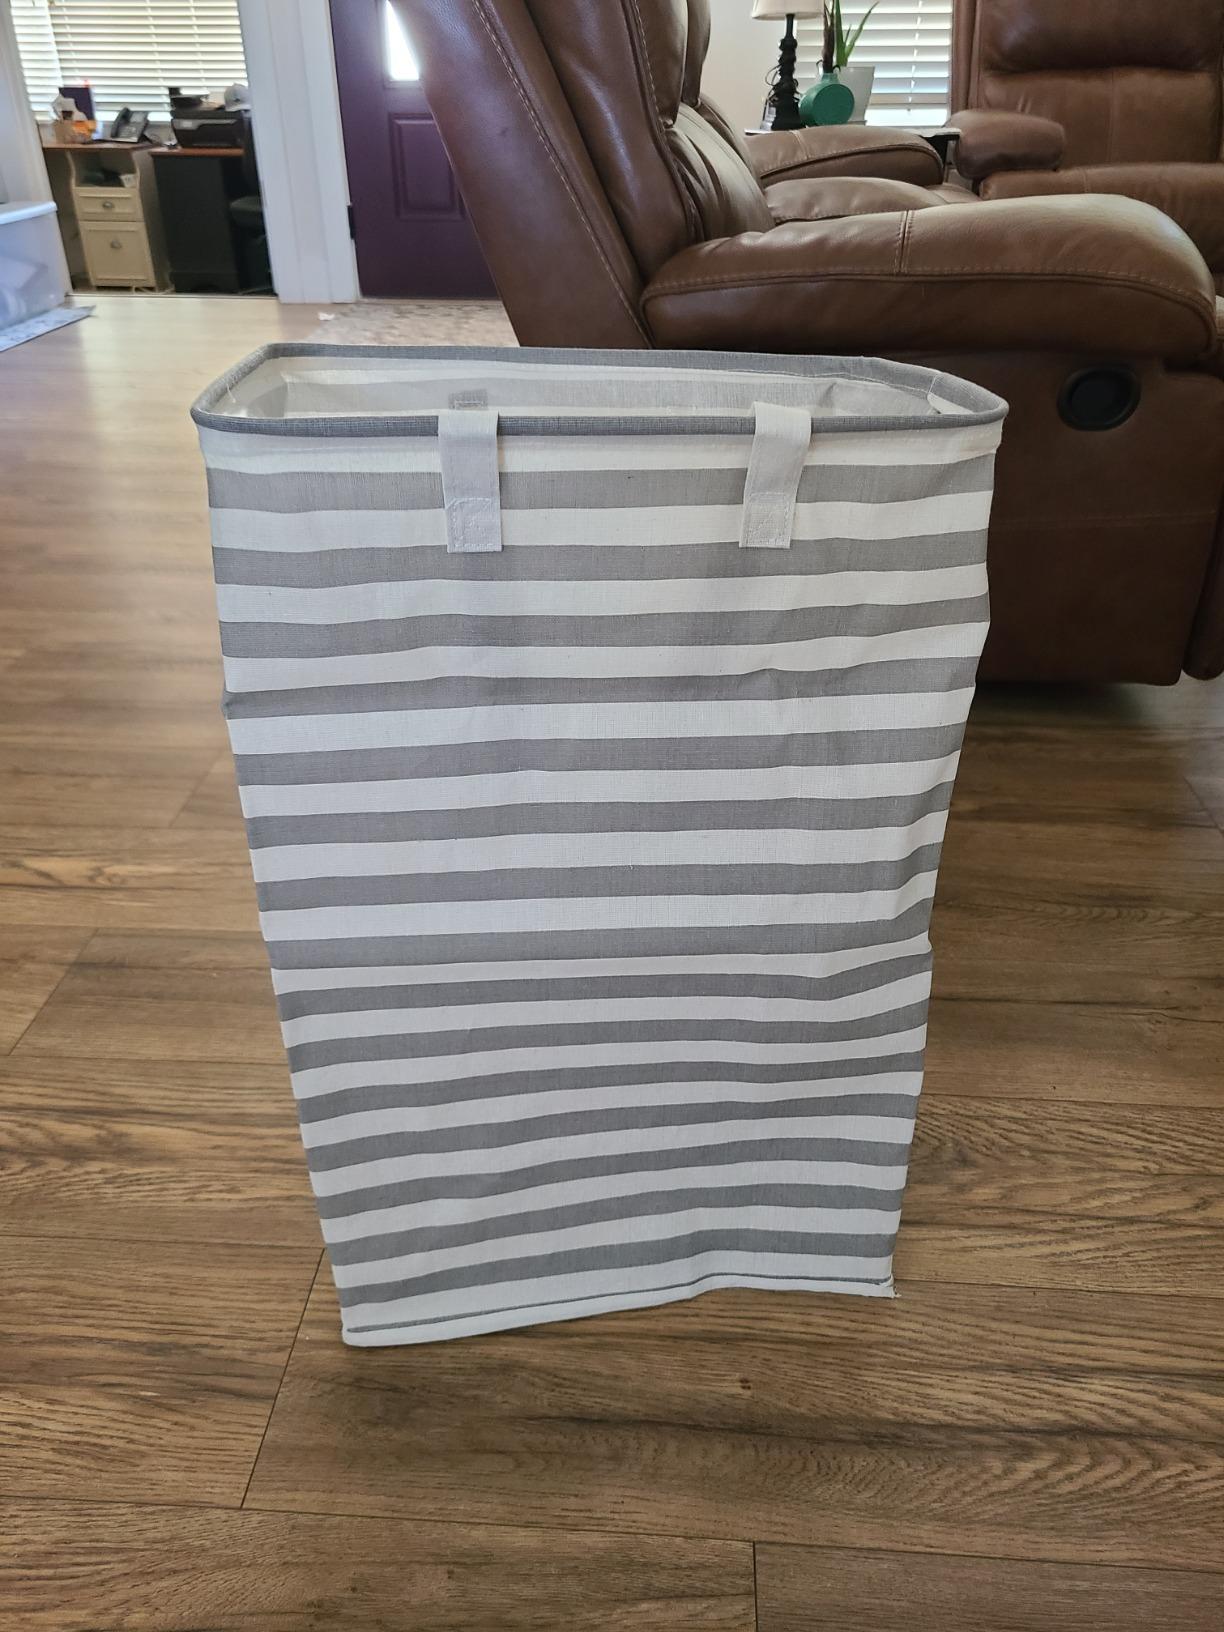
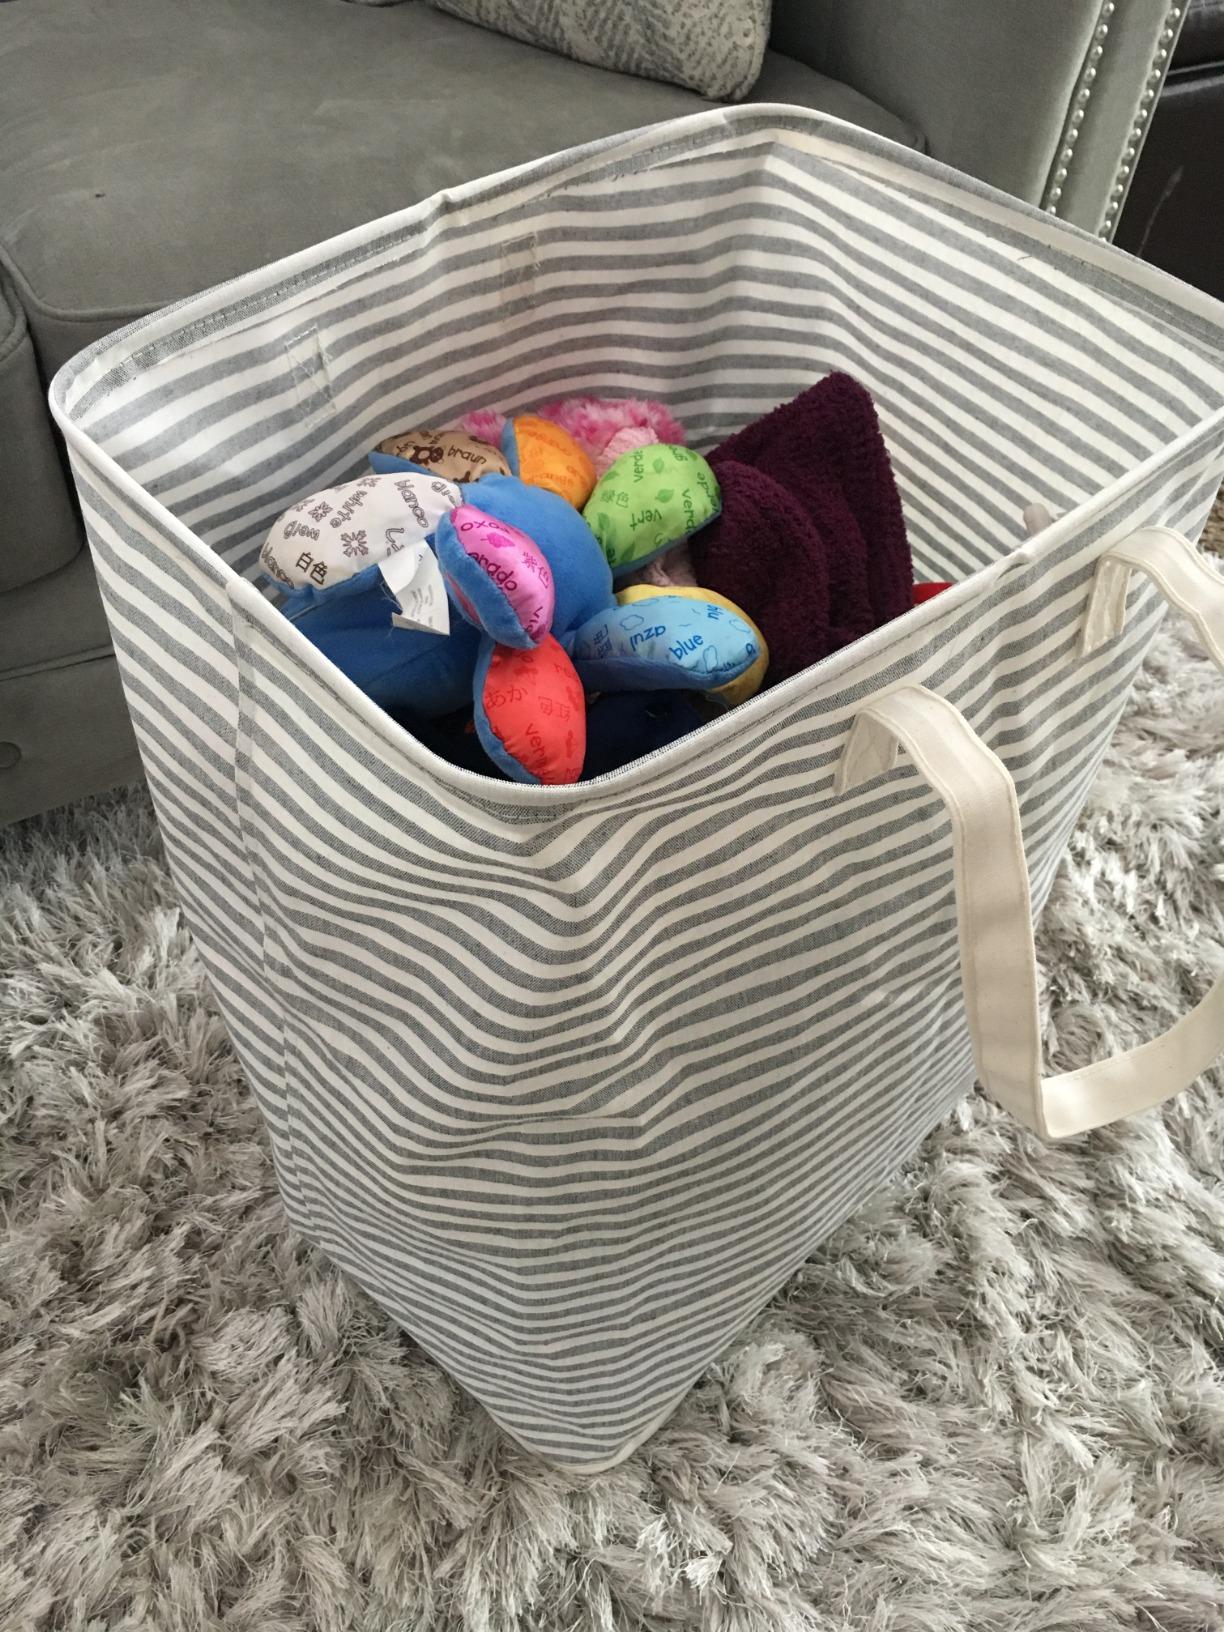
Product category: items_hamper
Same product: no